The Marriage of Maria Braun

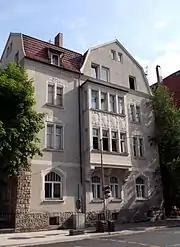
Mohrenstraße 1 in Coburg was one of the locations where "The Marriage of Maria Braun" was shot.

From the start, the financing of "The Marriage of Maria Braun" was precarious. Albatros Filmproduktion contributed only 42,500 DM, the public broadcaster Westdeutscher Rundfunk 566,000, the German Federal Film Board 400,000, and the distributor 150,000. This forced Fengler to find another financing partner. He offered Hanns Eckelkamp's Trio-Film a share in the film in December 1977. Fengler had promised Fassbinder's Tango-Film 50% of the film profits, but by offering Trio-Film a share in the film, he effectively oversold the rights; only 15% remained with Fassbinder. Fassbinder subsequently called Fengler a gangster and litigation against Fengler continued even after Fassbinder's death.